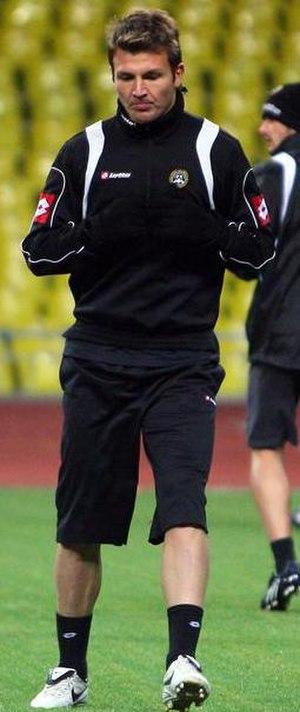
Marco Motta est un footballeur italien évoluant au poste de défenseur latéral droit.